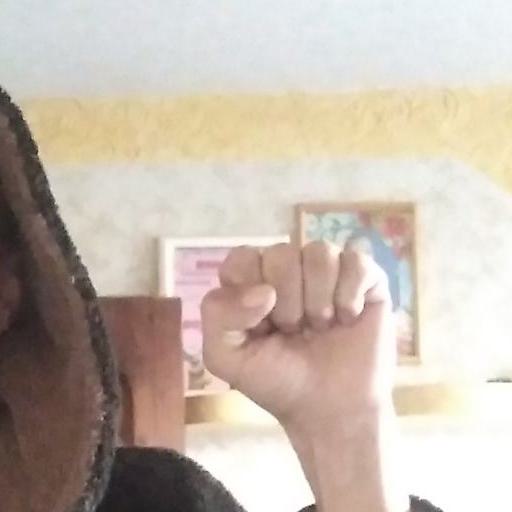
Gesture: fist